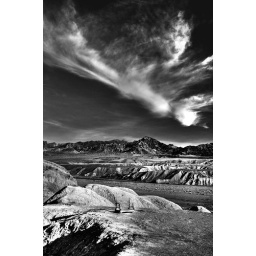
HDR in black and white